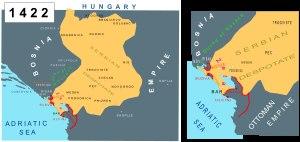
La Seconde guerre de Scutari était un conflit qui opposa entre 1419 et 1426 l'État de Zeta et le Despotate serbe, à la République vénitienne. Le conflit avait pour objet la domination de Scutari et d'autres anciennes possessions de Zeta antérieurement annexées par Venise.